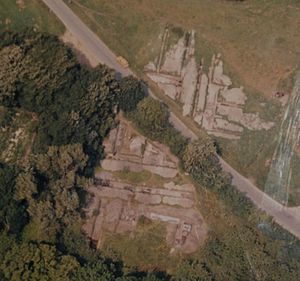
Tvis Kloster / Billedgalleri
Tvis Kloster blev grundlagt i 1163 af den fra folkesagnene så kendte prins Buris Henriksen, som skænkede sin gård 'Tvisel' til abbed Peder fra Herrevad Kloster i Skåne, der hørte til cistercienserordenen. Til klosterets underhold skænkede prins Buris endvidere birkerne Felling, Skjern, Hjerm og Hvistorp. Ved reformationen bestod klosterets jordegods af cirka 200 bøndergårde i alt. Efterhånden blev jorden dyrket af lægbrødre, mens de egentlige munke tilbragte dagen med bøn, boglige studier og lettere manuelt arbejde.